Gene Roddenberry

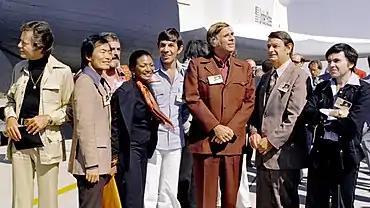
Roddenberry (third from the right) in 1976 with most of the cast of "Star Trek" at the rollout of the Space Shuttle "Enterprise" at the Rockwell International plant in Palmdale, California

Faced with a mortgage and a $2,000-per-month alimony obligation as a result of his 1969 divorce, he retained a booking agent (with the assistance of his friend Arthur C. Clarke) and began to support himself largely by scheduling appearances at colleges and science fiction conventions. These presentations typically included screenings of "The Cage" and blooper reels from the production of "Star Trek." The conventions began to build the fan support to bring back "Star Trek," leading "TV Guide" to describe it, in 1972, as "the show that won't die."